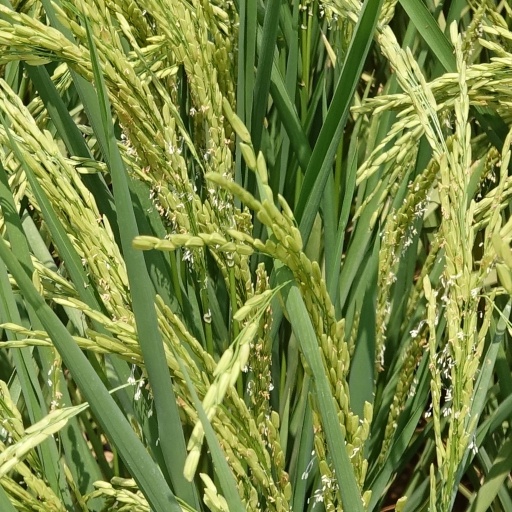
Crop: rice